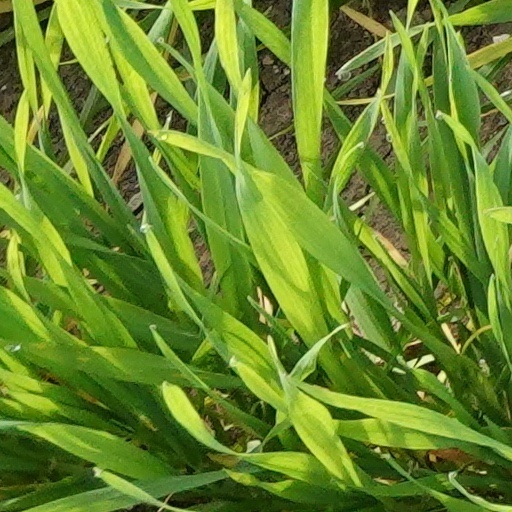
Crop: wheat